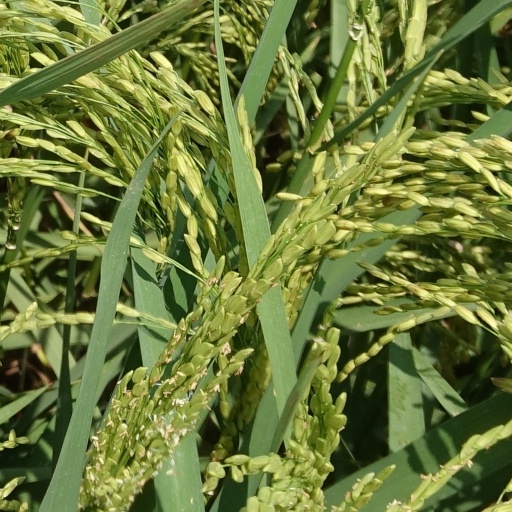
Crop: rice